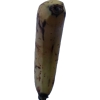
Label: banana